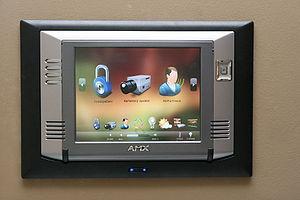
La domotique est l'ensemble des techniques de l'électronique, de physique du bâtiment, d'automatisme, de l'informatique et des télécommunications utilisées dans les bâtiments, plus ou moins « interopérables » et permettant de centraliser le contrôle des différents systèmes et sous-systèmes de la maison et de l'entreprise. La domotique vise à apporter des solutions techniques pour répondre aux besoins de confort, de sécurité et de communication que l'on peut retrouver dans les maisons, les hôtels, les lieux publics, etc.